Charles Wesley Shilling

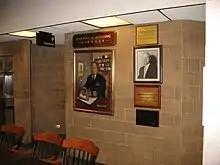
Shilling's portrait at the Duke University Medical Center Library

The Undersea and Hyperbaric Medical Society's library was started by the efforts of Dr. Shilling. The UHMS Charles W. Shilling Library is the largest repository of diving and hyperbaric research and clinical information –current and historical–in the world. The library is located at the Duke University Medical Center (DUMC) Library in Durham, North Carolina. The collection consists of books, journals, reports, workshops, symposia, conference proceedings, and annotated bibliographies spanning the fields of diving, hyperbaric, and marine medicine. There is a small journal and newsletter collection dealing with diving safety and diving medicine. The library has extensive reprint files of articles, cataloged by author, related to diving and hyperbaric medicine and dating back to the 1930s.